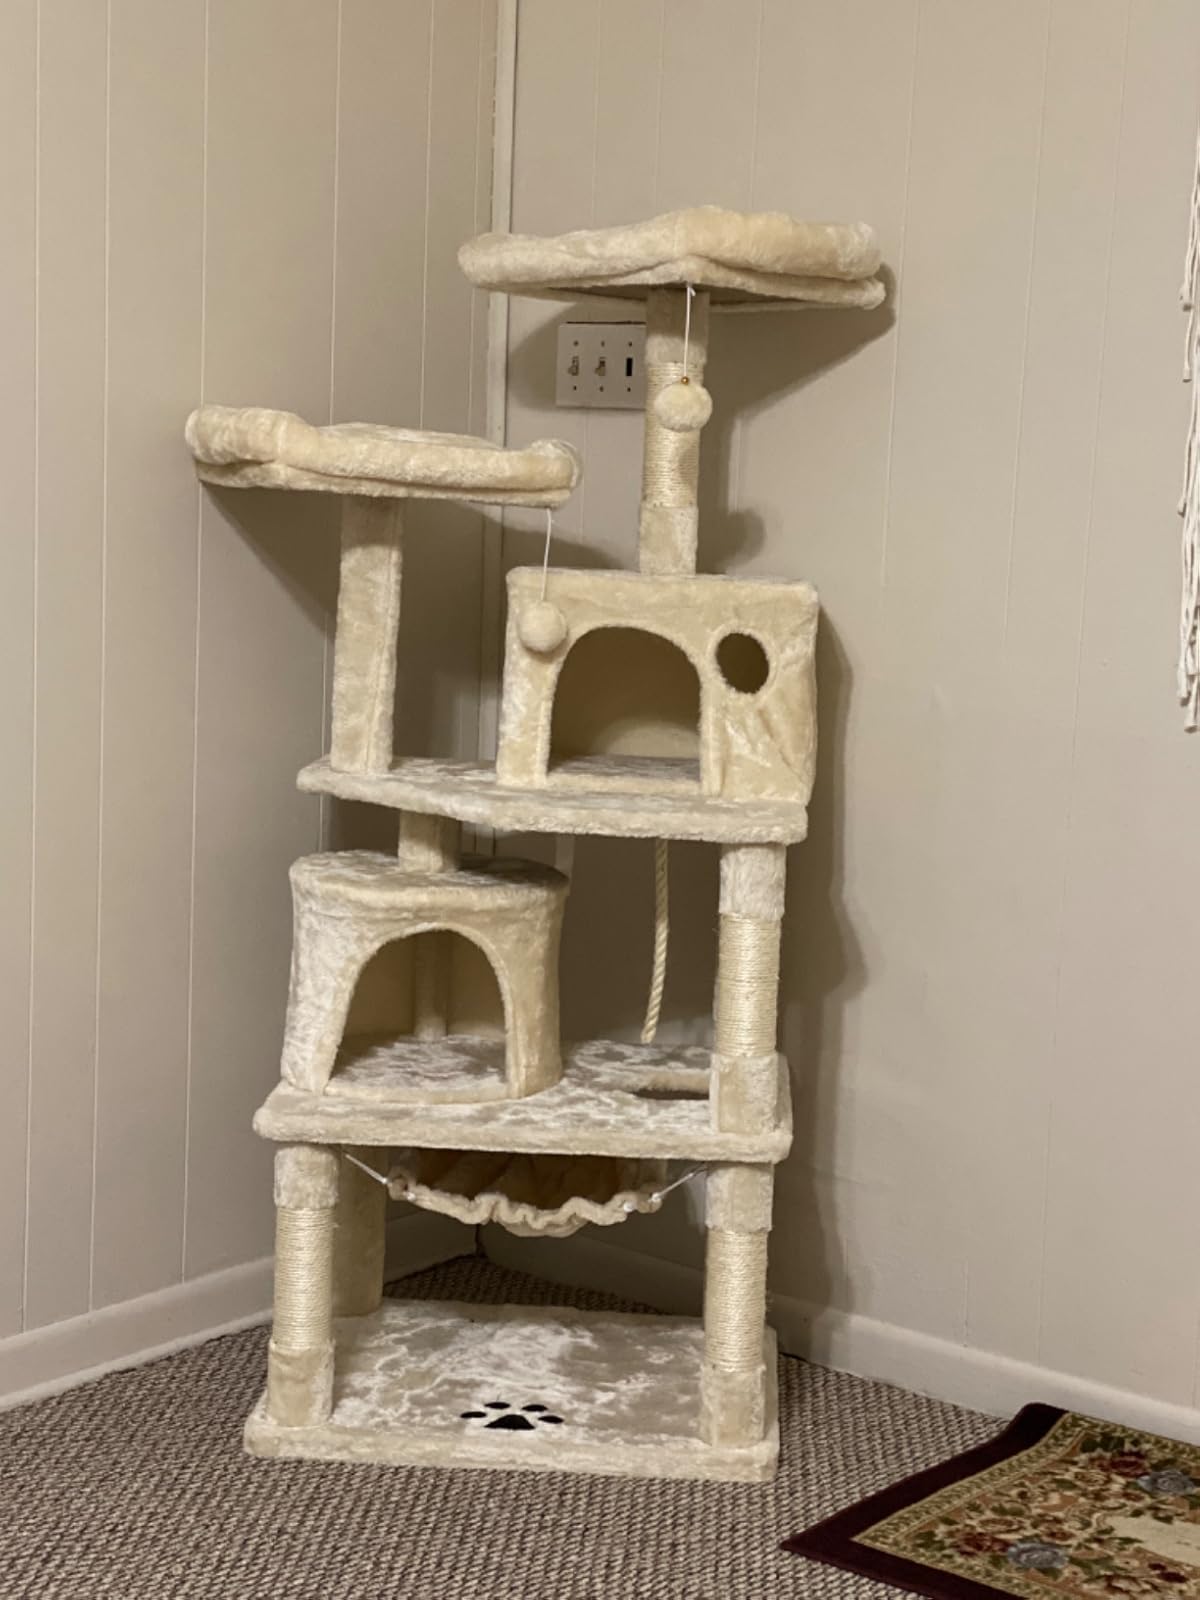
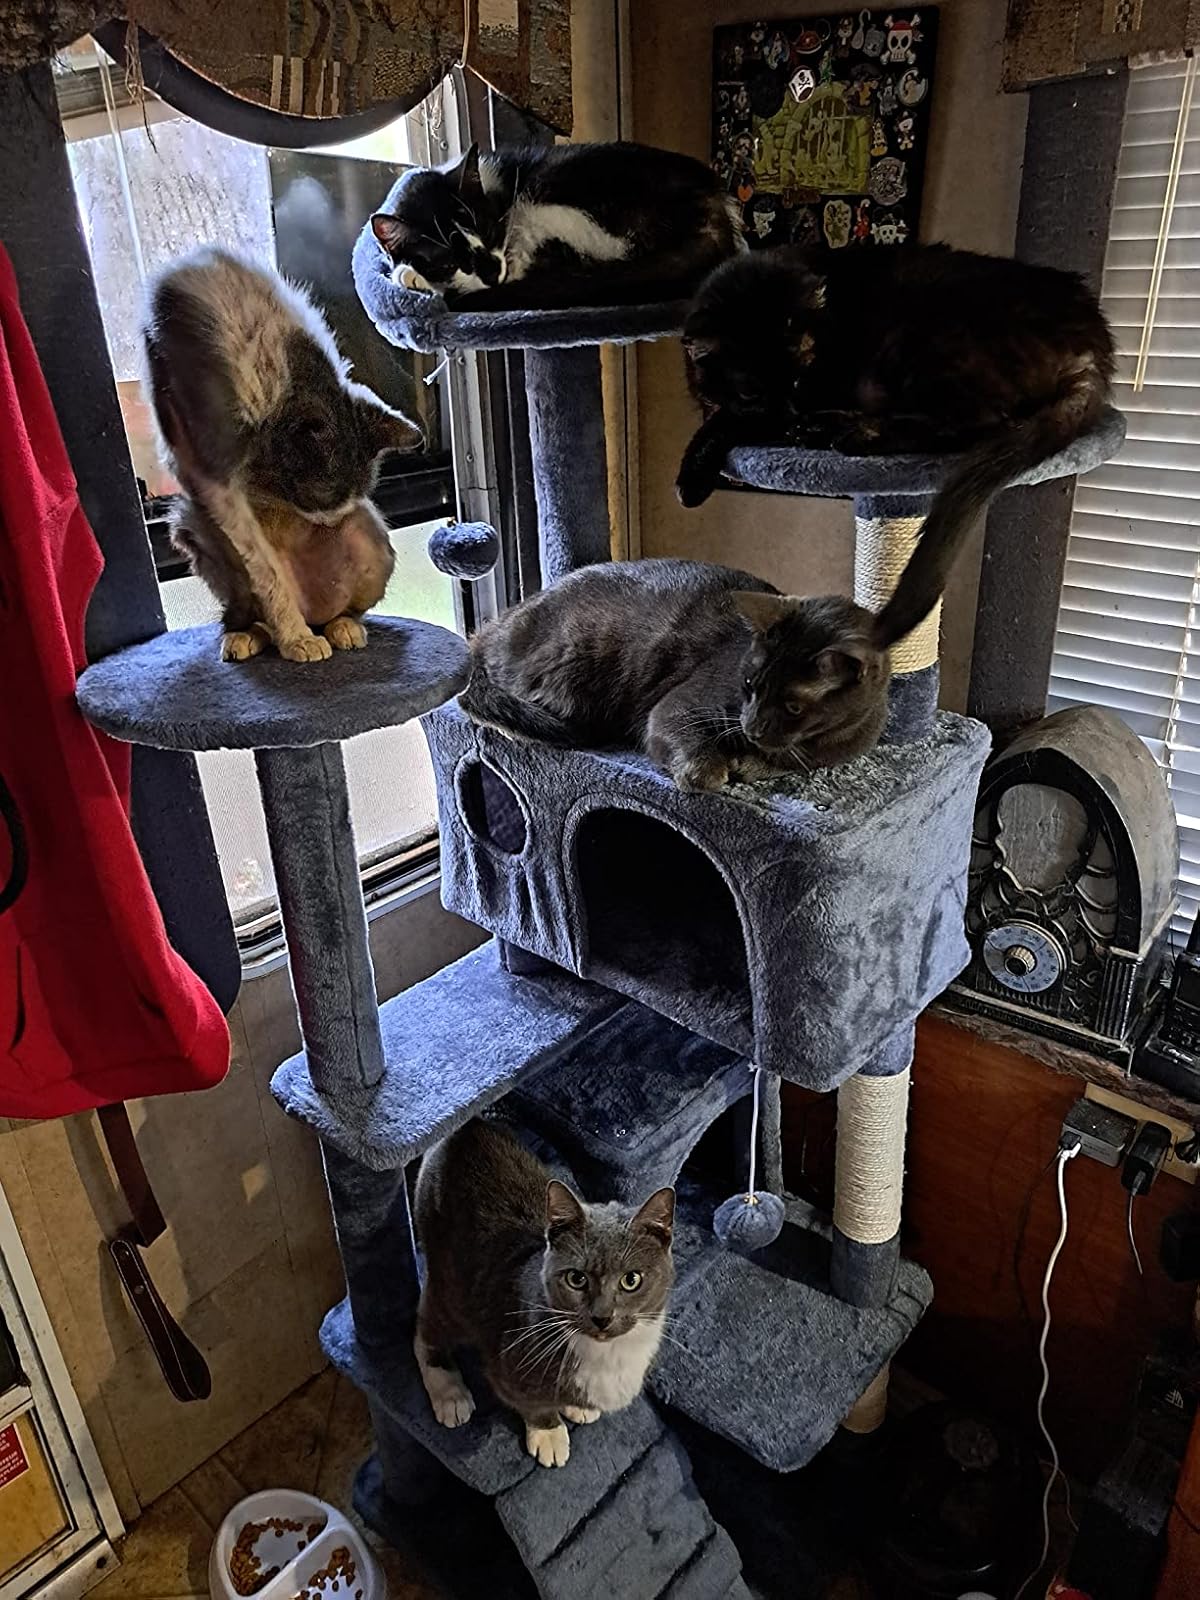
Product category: items_cat tree
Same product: no